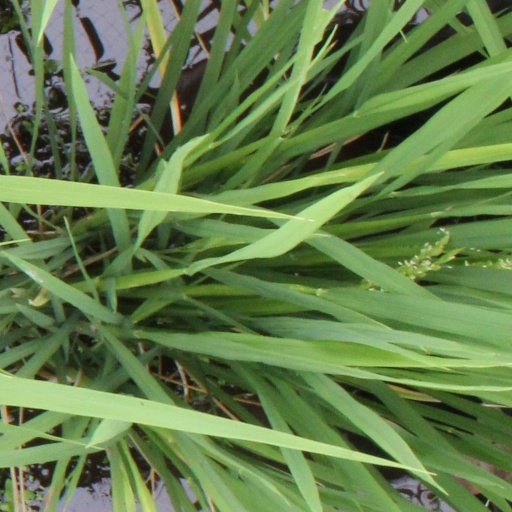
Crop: rice